Iran

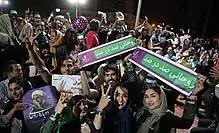
Hassan Rouhani's supporters celebrate his presidential victory in May 2017

Nearly 60% of Iran is mountainous, and less than 10% is forested. About 120 million hectares of forests and fields are government-owned for national exploitation. Iran's forests can be divided into five vegetation regions: the Hyrcanian region which forms the green belt of the north side of Iran; the Turan region, which are mainly scattered in the center of Iran; the Zagros region, which mainly contains oak forests in the west; the Persian Gulf region, which is scattered in the southern coastal belt; the Arasbarani region, which contains rare and unique species. More than 8,200 plant species are grown. The land covered by natural flora is four times that of Europe's. There are over 200 protected areas to preserve biodiversity and wildlife, with over 30 being national parks.